List of protected cruisers of France

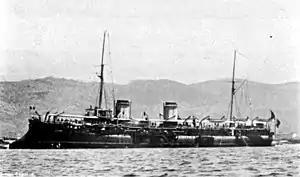
A large, black ship lays off shore; heavy canvas awnings have been erected on the deck to shelter the crew.

The "Descartes" class, also ordered under the 1890 program, marked a break from previous French cruiser designs, which traced their origin to either "Davout" or "Milan". They nevertheless featured many of the characteristics of earlier vessels, including a tumblehome hull, ram bow, and armament carried in sponsons. The ships were fitted with wood and copper sheathing to protect their hull on extended voyages overseas, improving their suitability for use in the French colonies.